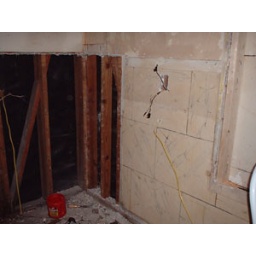
s of our old kitchen in our other house